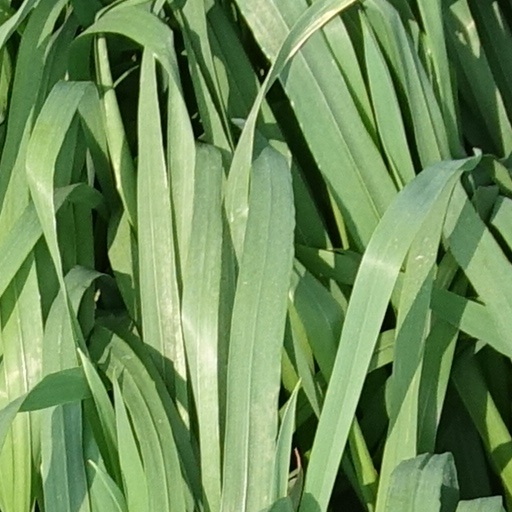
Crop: wheat